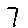
Label: 7